Gili Eco Trust

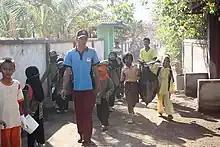
Children participating at the clean up day

Gili Eco Trust's main project on land is improving waste management. Waste is a permanent issue for Gili islands, especially because of their tourism. The Gili Eco Trust works with the FMPL (the waste collection and treatment company on Gili Trawangan) which collects waste every day. The waste dump has been rebuilt and an elevated road has been built to reach it even during rainy season.